Selçuk

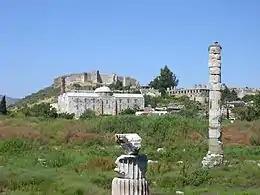
Three periods of history in Selçuk: Temple of Artemis (front), Isa Bey Mosque built by the Seljuk Turks (middle), the Byzantine castle (far)

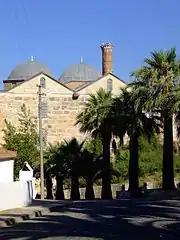
The Isa Bey Mosque on Ayasoluk Hill

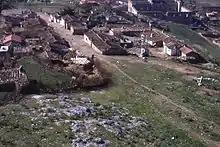
Selçuk town and Isa Bey mosque from the castle in 1970

The old quarter of Selçuk retains much traditional Turkish culture. Ayasuluk Hill dominates the surrounding area, with several historical buildings on its slopes, including the İsa Bey Mosque built by the Aydinids in 1375, and the Grand Fortress. The hill itself is part of Ephesus UNESCO World Heritage Site.